1920 Alabama Crimson Tide football team

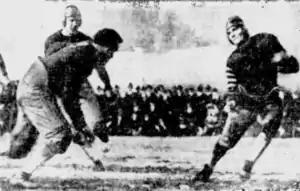
Georgia's Artie Pew is attempting to tackle Alabama's Riggs Stephenson.

After their road win over LSU, Alabama traveled to Atlanta where they lost their only game of the season to the Georgia Bulldogs 21–14. The game was unusual in that the Bulldogs did not score a single point on offense but rather scored touchdowns on a fumble return, a blocked punt return and a blocked field goal return. Georgia took a 14–0 lead in the first five minutes of play after they capitalized on a pair of Alabama mistakes. On the second offensive play of the game, Mullie Lenoir fumbled the ball and the Bulldogs' Paige Bennett returned it 45-yards for a touchdown and 7–0 lead. On the possession that followed, the Bulldogs' Hugh Whelchel blocked the J. T. O'Connor punt, Artie Pew recovered the ball and returned it 25-yards for a touchdown and extended the Georgia lead to 14–0.